Horse mill

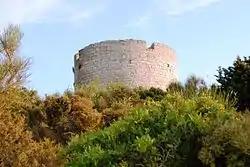
Old mill, Othonoi, Greece

The donkey or horse-driven rotary mill was a 4th-century BC Carthaginian invention, with possible origins in Carthaginian Sardinia. Two Carthaginian animal-powered millstones built using red lava from Carthaginian-controlled Mulargia in Sardinia were found in a 375–350 BC shipwreck near Mallorca. The mill spread to Sicily, arriving in Italy in the 3rd century BC. The Carthaginians used hand-powered rotary mills as early as the 6th century BC, and the use of the rotary mill in Spanish lead and silver mines may have contributed to the rise of the larger, animal-powered mill. It freed the miller from most of the heavy burden of his task and greatly increased output through the superior stamina of horses and donkeys over humans.